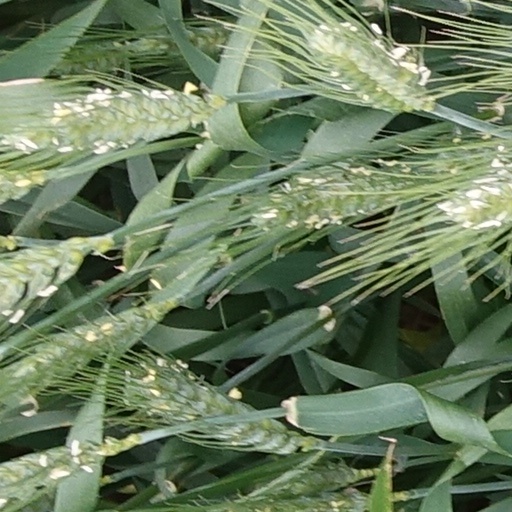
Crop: wheat